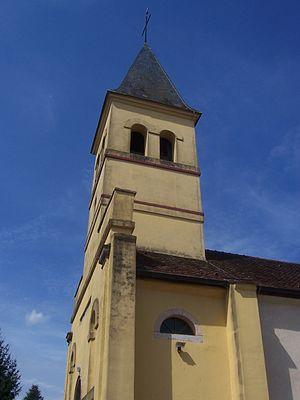
Ratte est une commune française située dans le département de Saône-et-Loire en région Bourgogne-Franche-Comté.